Disease vector

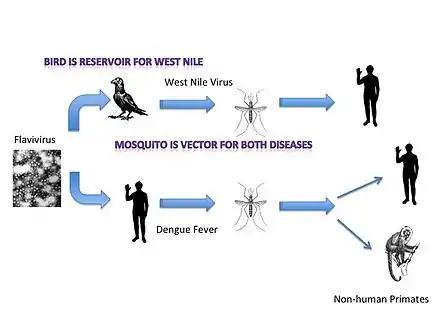
This figure shows how the Flavivirus is carried by mosquitos in the West Nile virus and Dengue fever. The mosquito would be considered a disease vector.

Several articles, recent to early 2014, warn that human activities are spreading vector-borne zoonotic diseases. Several articles published in the medical journal "The Lancet", discussed how rapid changes in land use, trade globalization, climate change and "social upheaval" are causing a resurgence in zoonotic disease across the world. Displacement due to conflicts, migration, or population movements can create situations where people are more exposed to disease vectors. Additionally, human activities such as deforestation, agricultural expansion, urbanization, and increased trade and travel, are creating environments where vectors can thrive and spread diseases to humans more easily. Rising temperatures due to climate change create more favorable conditions for mosquitoes to expand their ranges and increase their populations. This can lead to higher rates of disease transmission in areas where these diseases were previously uncommon or nonexistent and the emergence of new diseases.